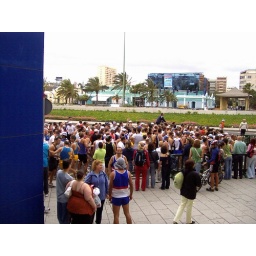
Just before the start of the race. The glass building in the background is the science museum.